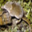
Label: shrew